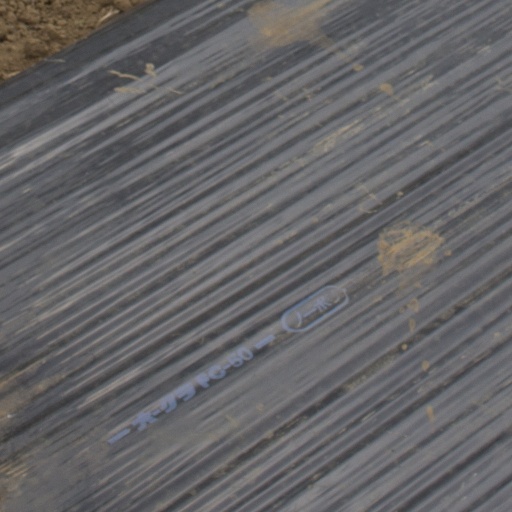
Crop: Jerusalem artichoke